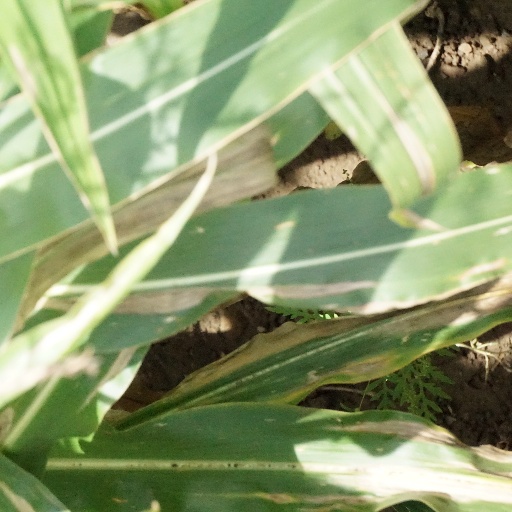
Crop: maize; corn